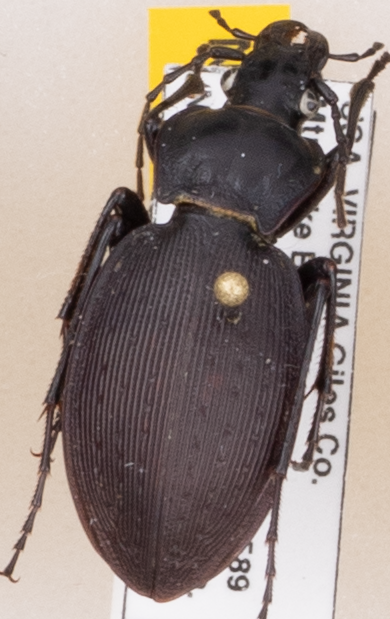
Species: Carabus goryi
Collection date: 2019-08-13
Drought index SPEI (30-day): -0.03
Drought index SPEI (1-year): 1.69
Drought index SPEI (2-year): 1.69